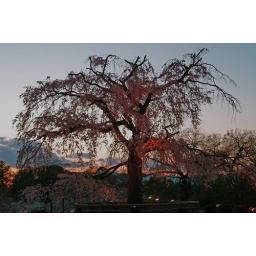
sakura tree against evening sky